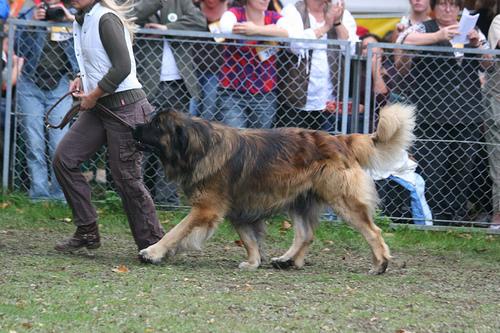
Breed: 214-n000019-Leonberg